Talwood, Queensland

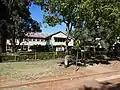
Talwood State School, 2021

Talwood Presbyterian Church was opened at 7 Main Street on 21 December 1947. It was built from timber. Following the amalgamation that created the Uniting Church in Australia in 1977, it became Talwood Uniting Church. It closed circa 1990 and is now used as a house.